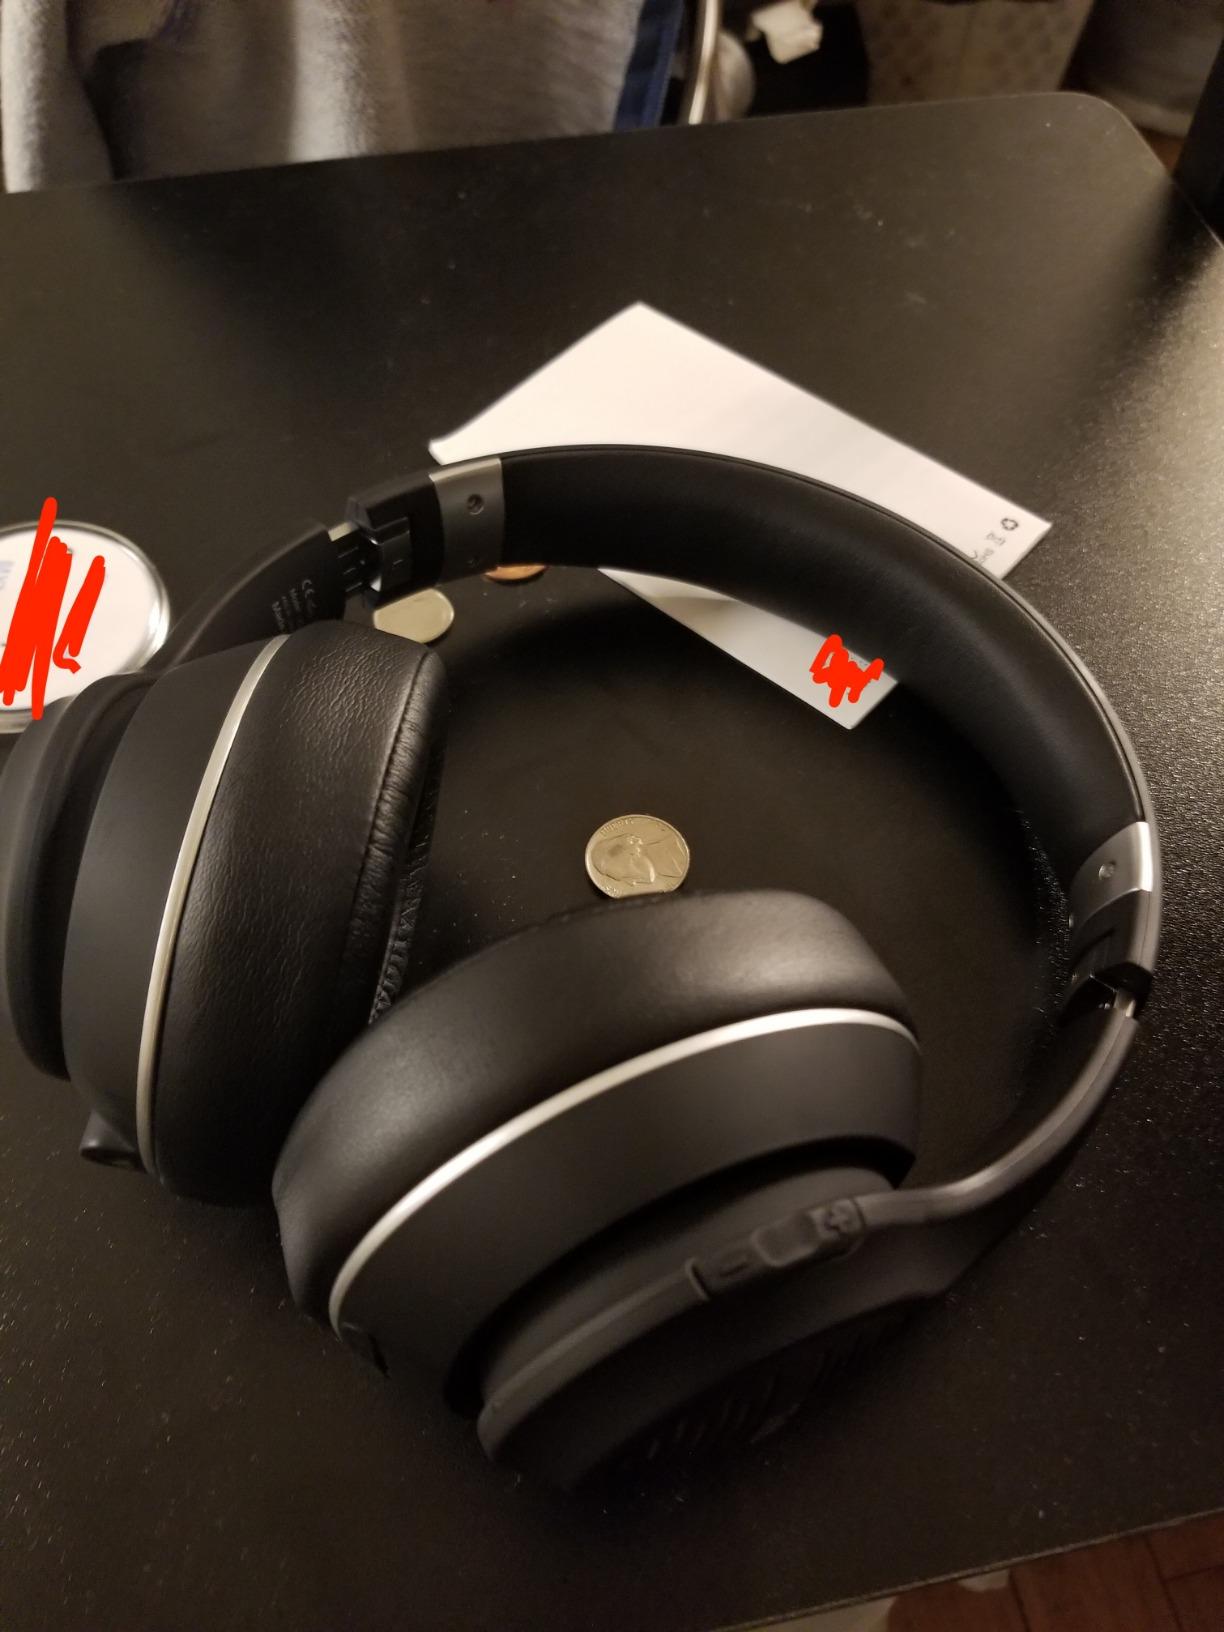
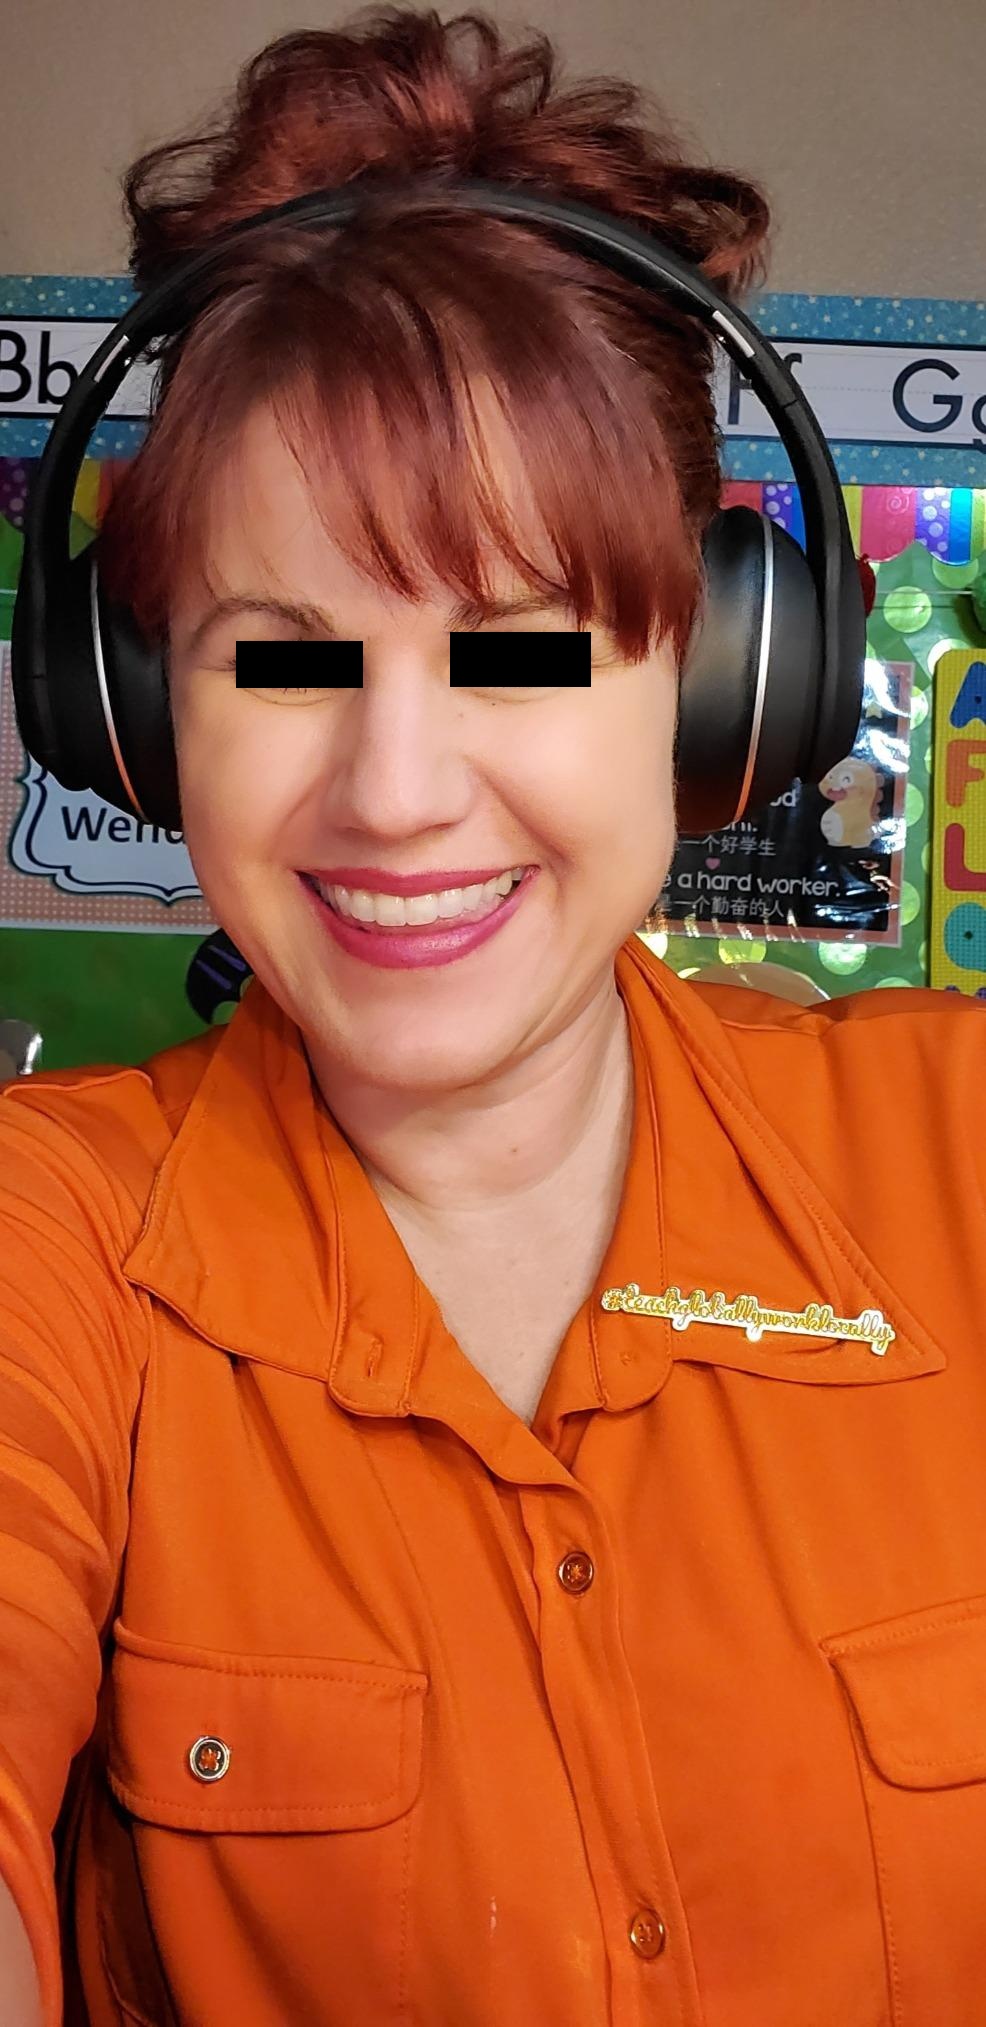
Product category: headphones
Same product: yes